Russian Army (1917)

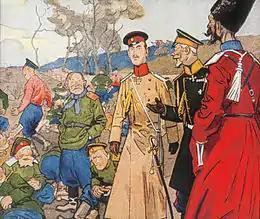
A German caricature of 1917. The caption says: "You are safe, Michael Alexandrovich": the Army is on strike today!

The revolutionary wave influenced the Army, and it was swept with the processes of democratization and the single line of command was questioned. The Order No. 1 issued by the Petrograd Soviet instructed soldiers and sailors to obey their officers and the Provisional Government only if their orders did not contradict the decrees of the Petrograd Soviet. The interpretation of the Order, both at the time and by the historians has been a matter of controversy. While many scholars agree that the order severely disrupted the army discipline, John Boyd argued that in fact, the order's intention was to restore the discipline and it clearly stated that it was to be applied only to the troops off the front lines. While the order did not call for the democratic election of the officers, it has been a widespread misinterpretation.